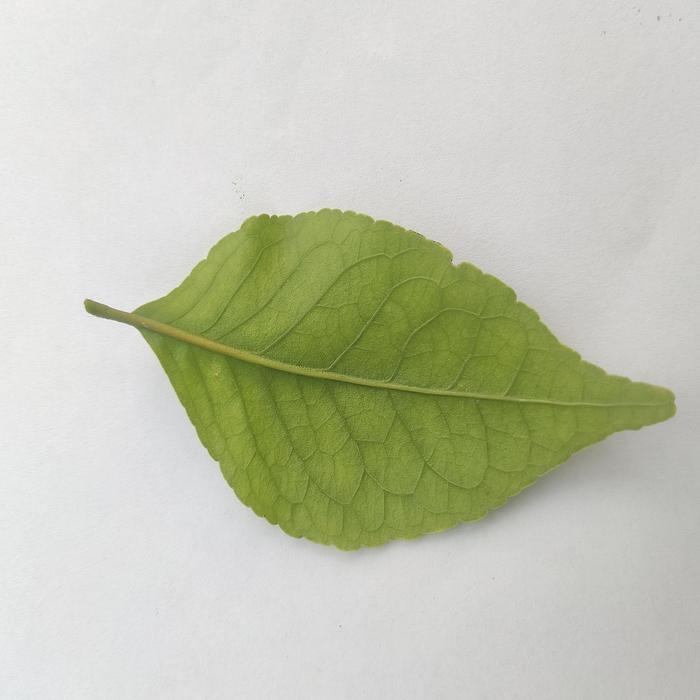
Crop: Aegle Marmelos
Leaf condition: Cercospora_Leaf